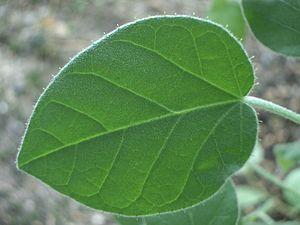
Croton ciliatoglandulifer est une espèce de plantes du genre Croton et de la famille des Euphorbiaceae, présent du sud des États-Unis d'Amérique jusqu'en Amérique centrale et aux Caraïbes.
Croton est un genre d'arbres, d'arbustes et de plantes herbacées de la famille des Euphorbiaceae. C'est l'un des plus vastes parmi les Angiospermes, regroupant près de 1 300 espèces, soit environ 0,5 % de toutes les plantes à fleurs. Ses espèces sont présentes dans toutes les régions tropicales et sub-tropicales du monde. L'espèce la plus connue de ce genre est probablement Croton tiglium, le croton cathartique, originaire de l'Asie du Sud-Est.